Truck

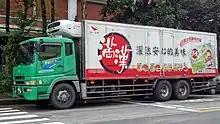
A cabover truck

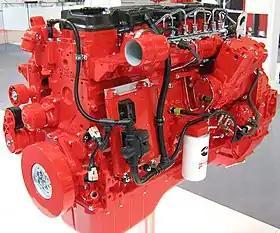
Cummins ISB 6.7L medium-duty truck diesel engine

In the United States, Canada, and the Philippines, "truck" is usually reserved for commercial vehicles larger than regular passenger cars, but includes large SUVs, pickups, and other vehicles with an open load bed.